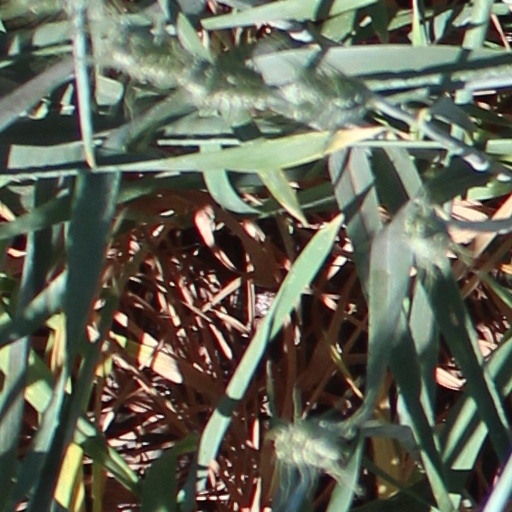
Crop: wheat